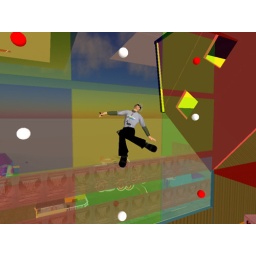
Casa concurso cat in the hat